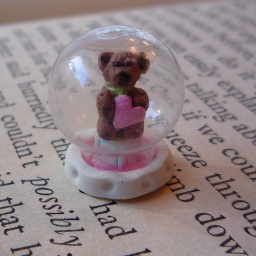
tiny teddy bear in glass globe